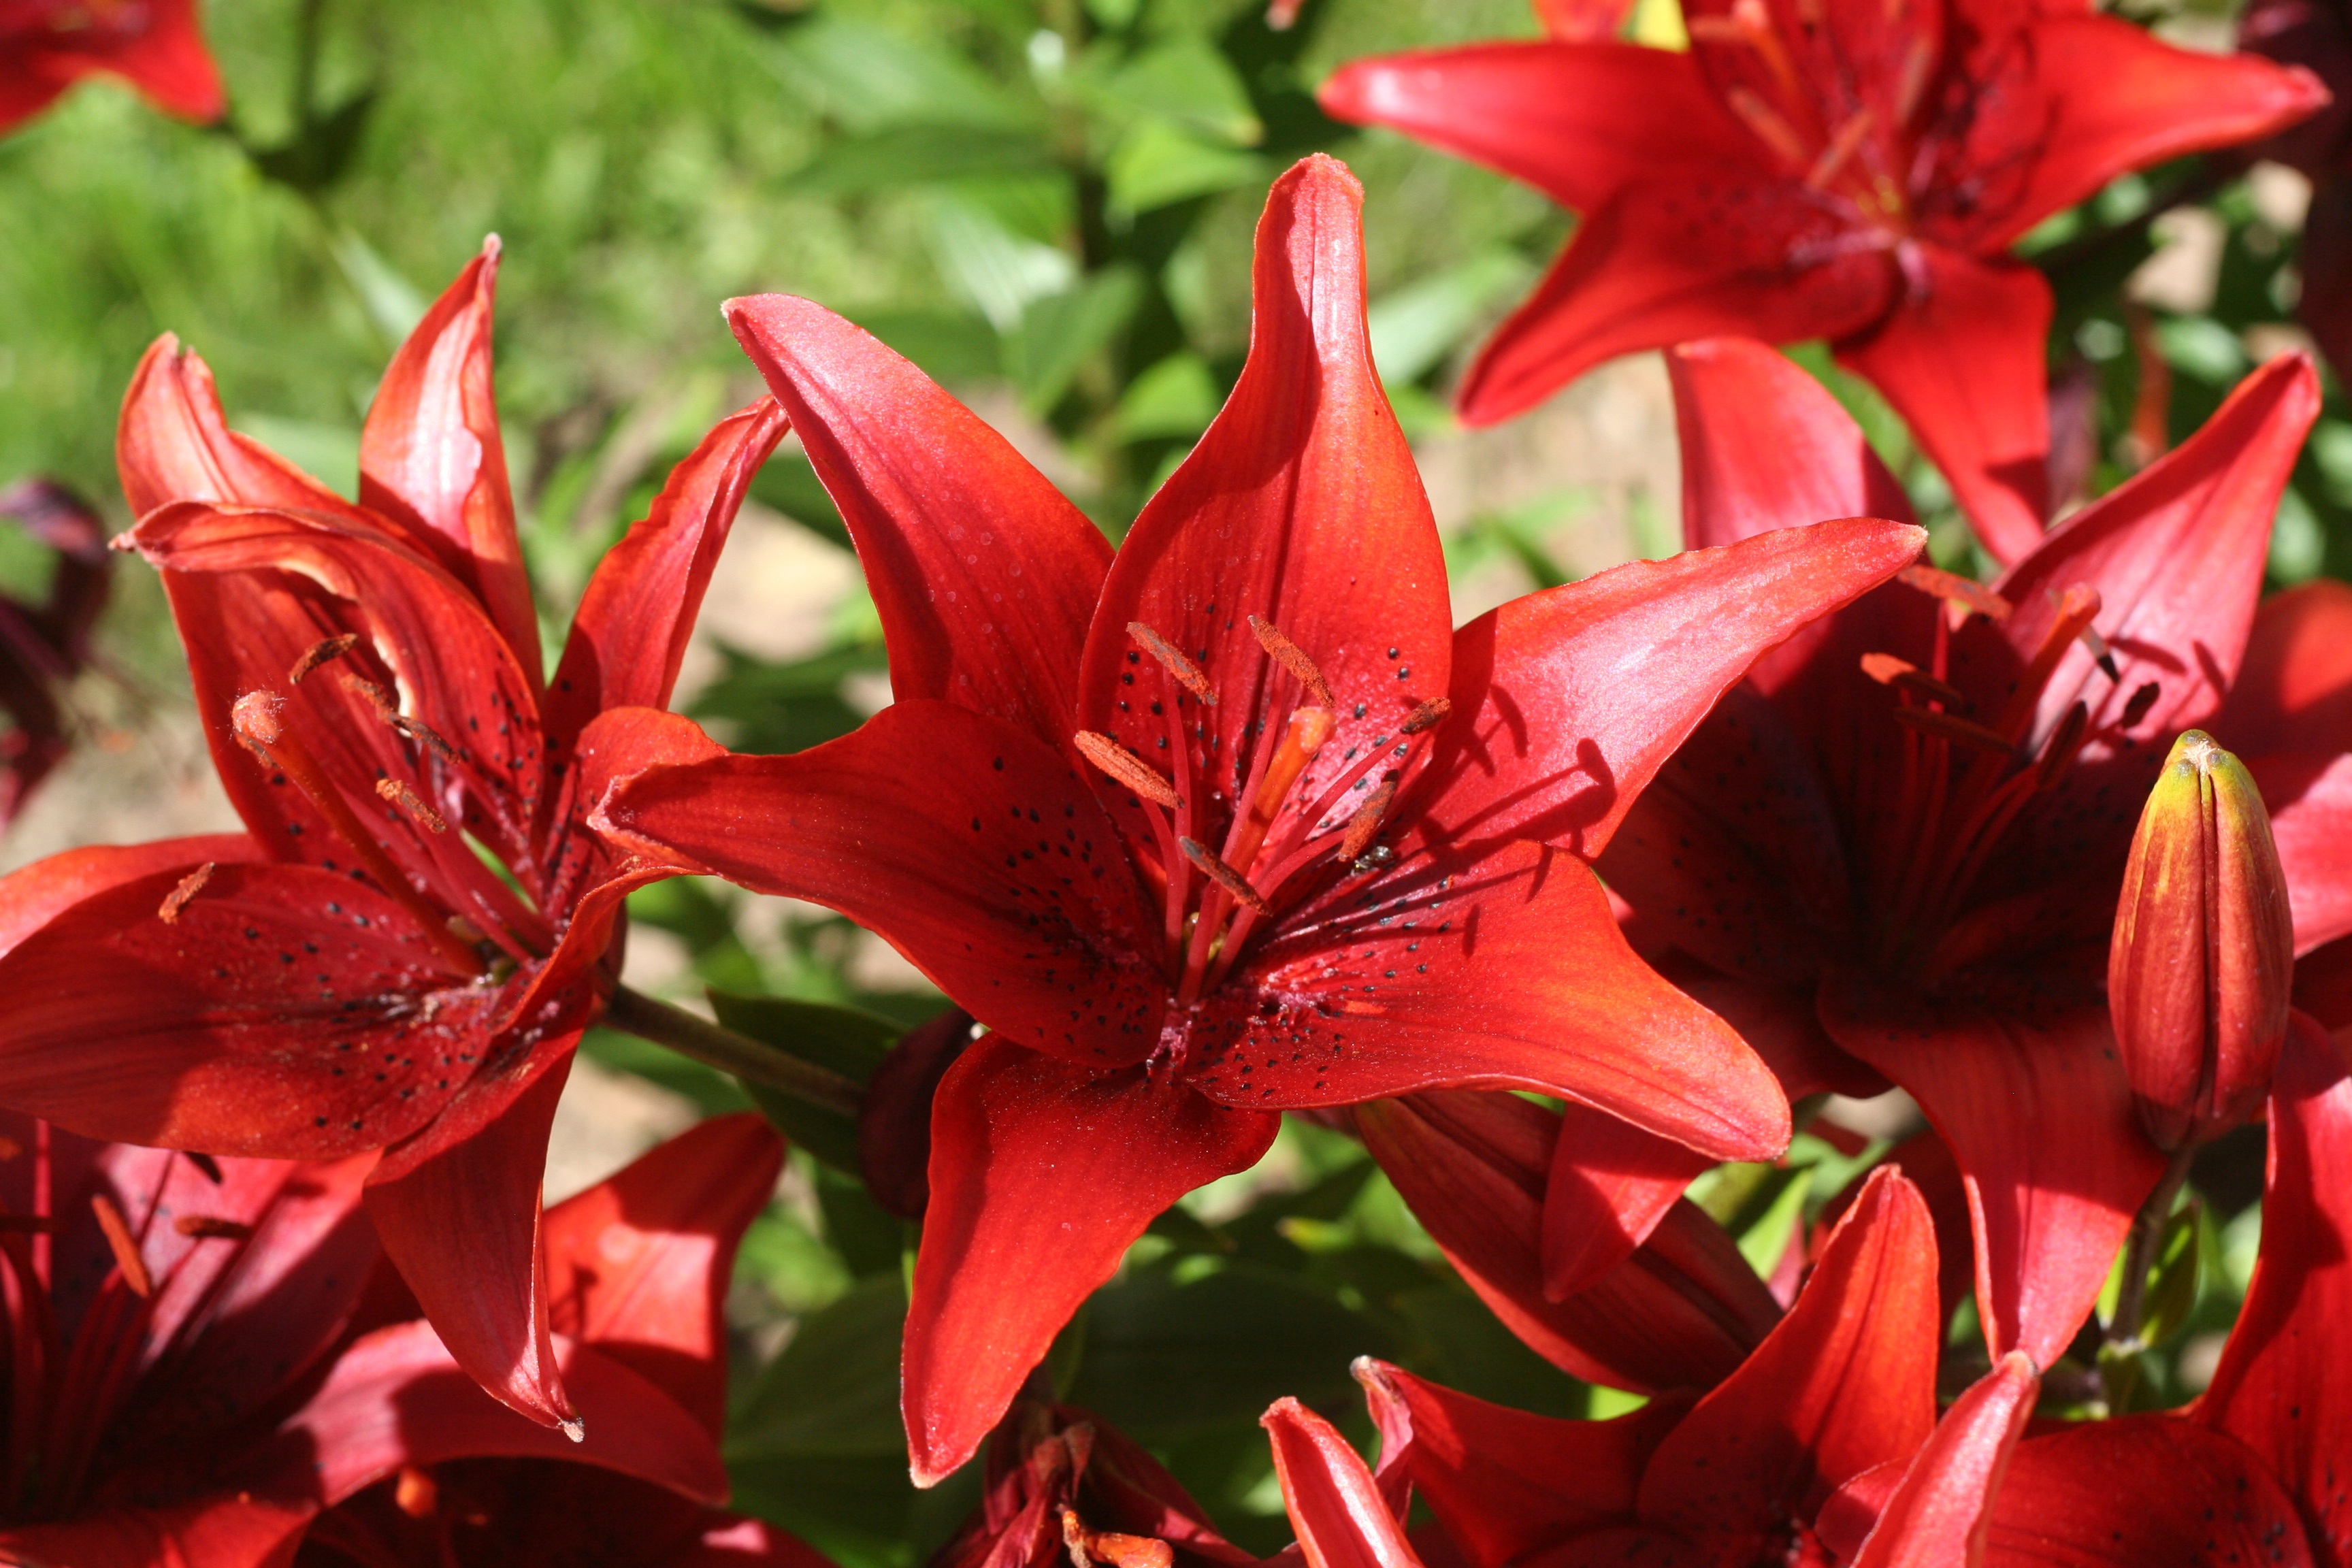
nature, plant, flower, petal, summer, red, macro, botany, flora, flowers, shrub, lily, gentle, fragrance, macro photography, summer flowers, beautiful flower, flowering plant, hippeastrum, orange lily, land plant, amaryllis belladonna